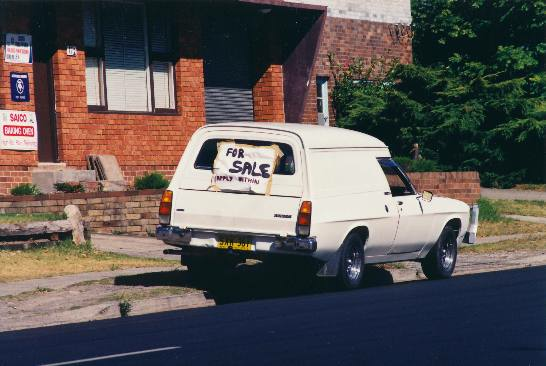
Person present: No